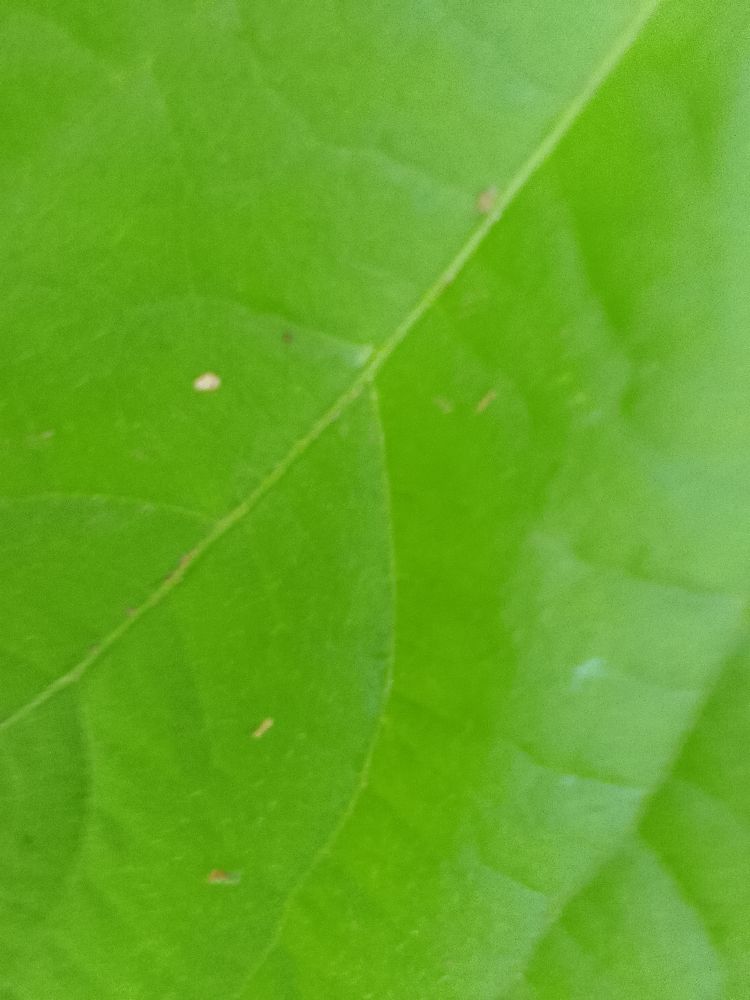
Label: healthy